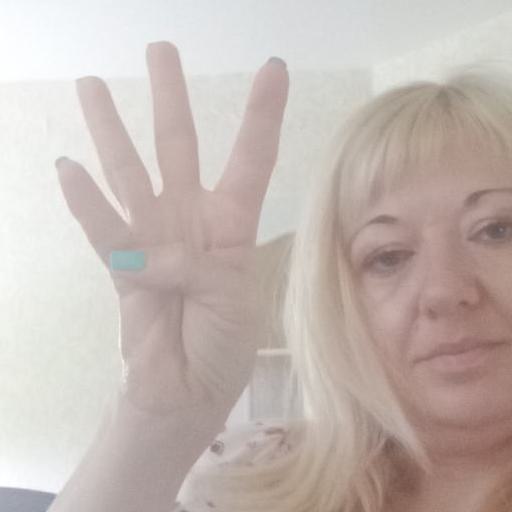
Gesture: four